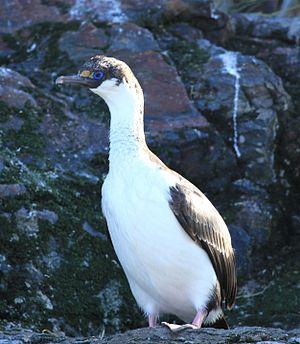
Le Cormoran géorgien est une espèce d'oiseaux de la famille des Phalacrocoracidae. Elle était et est encore souvent considérée comme une sous-espèce du Cormoran impérial.